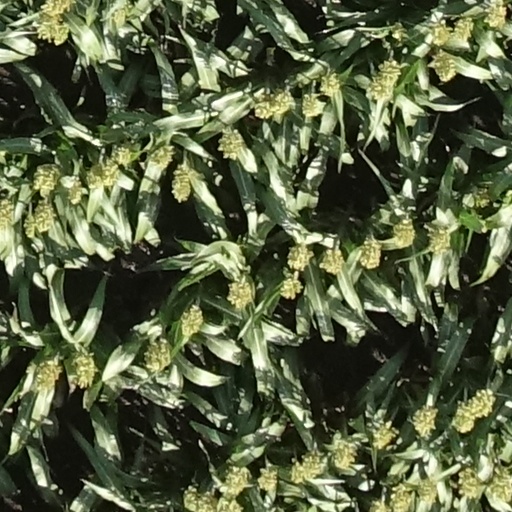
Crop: sorghum